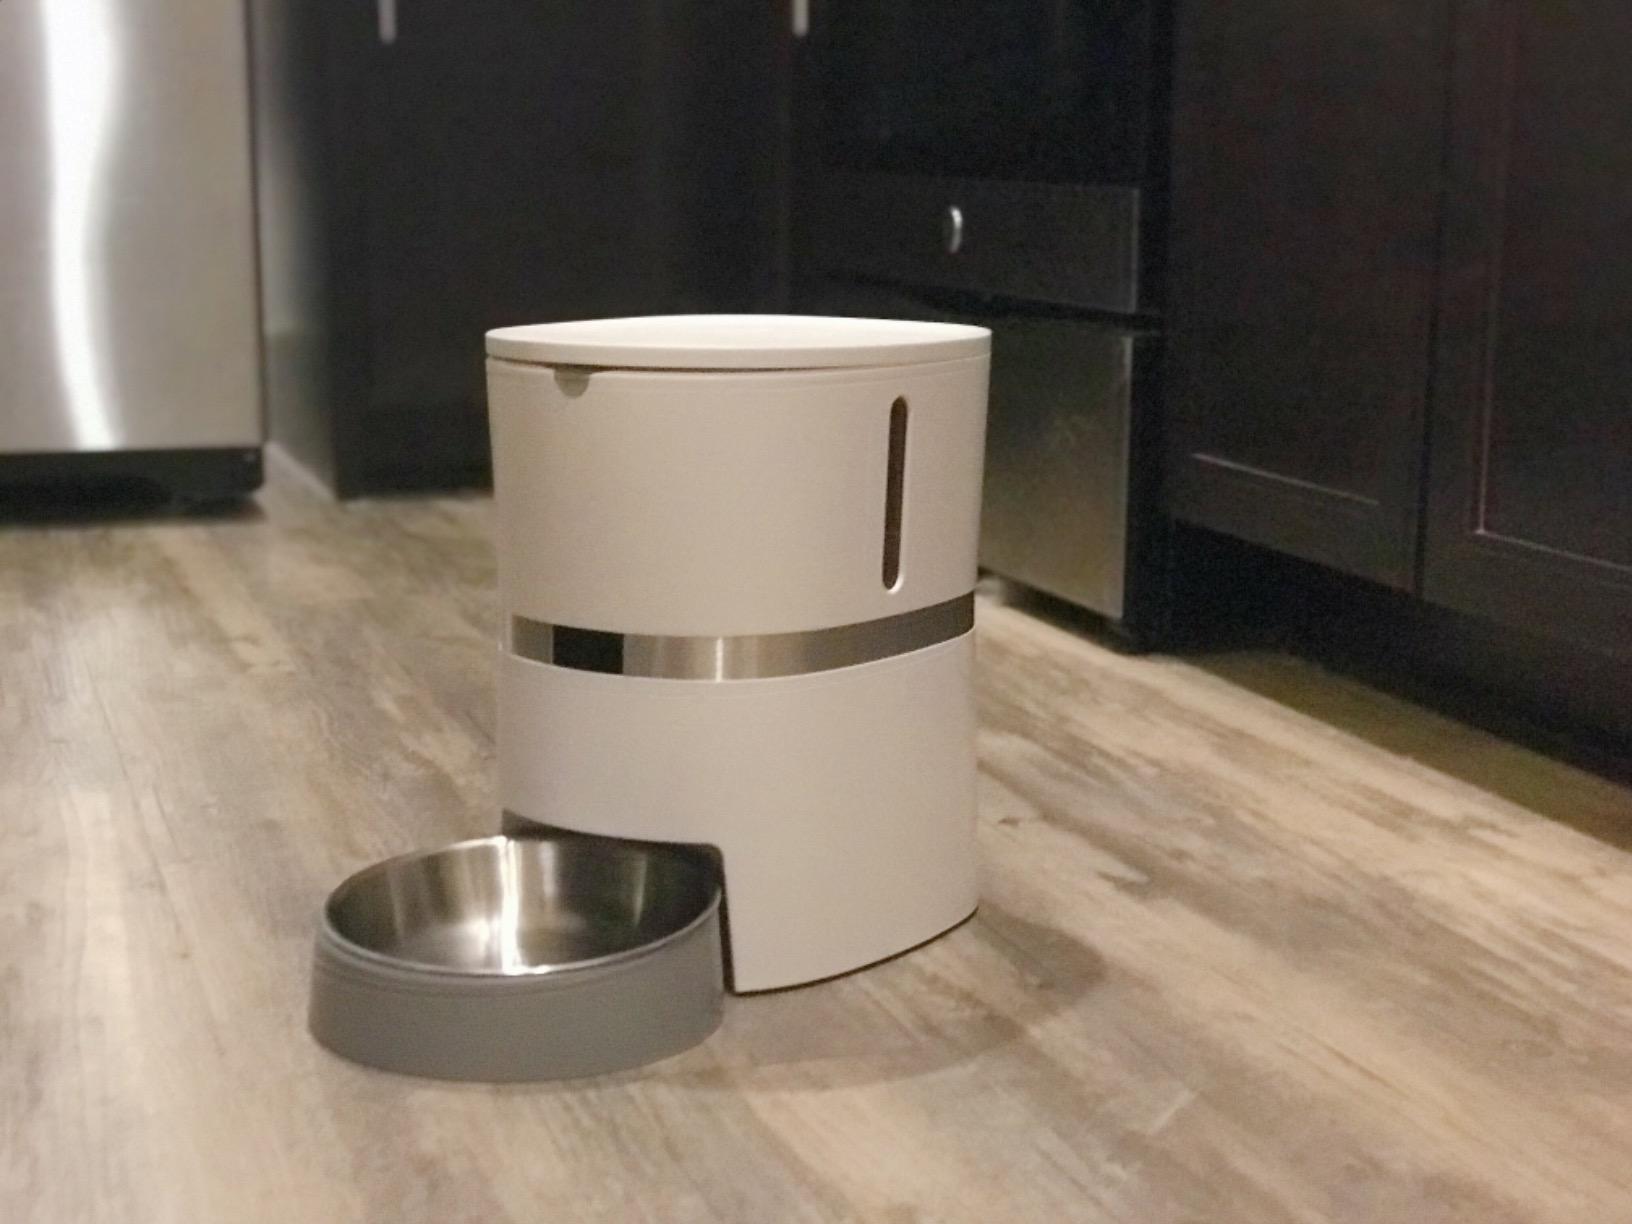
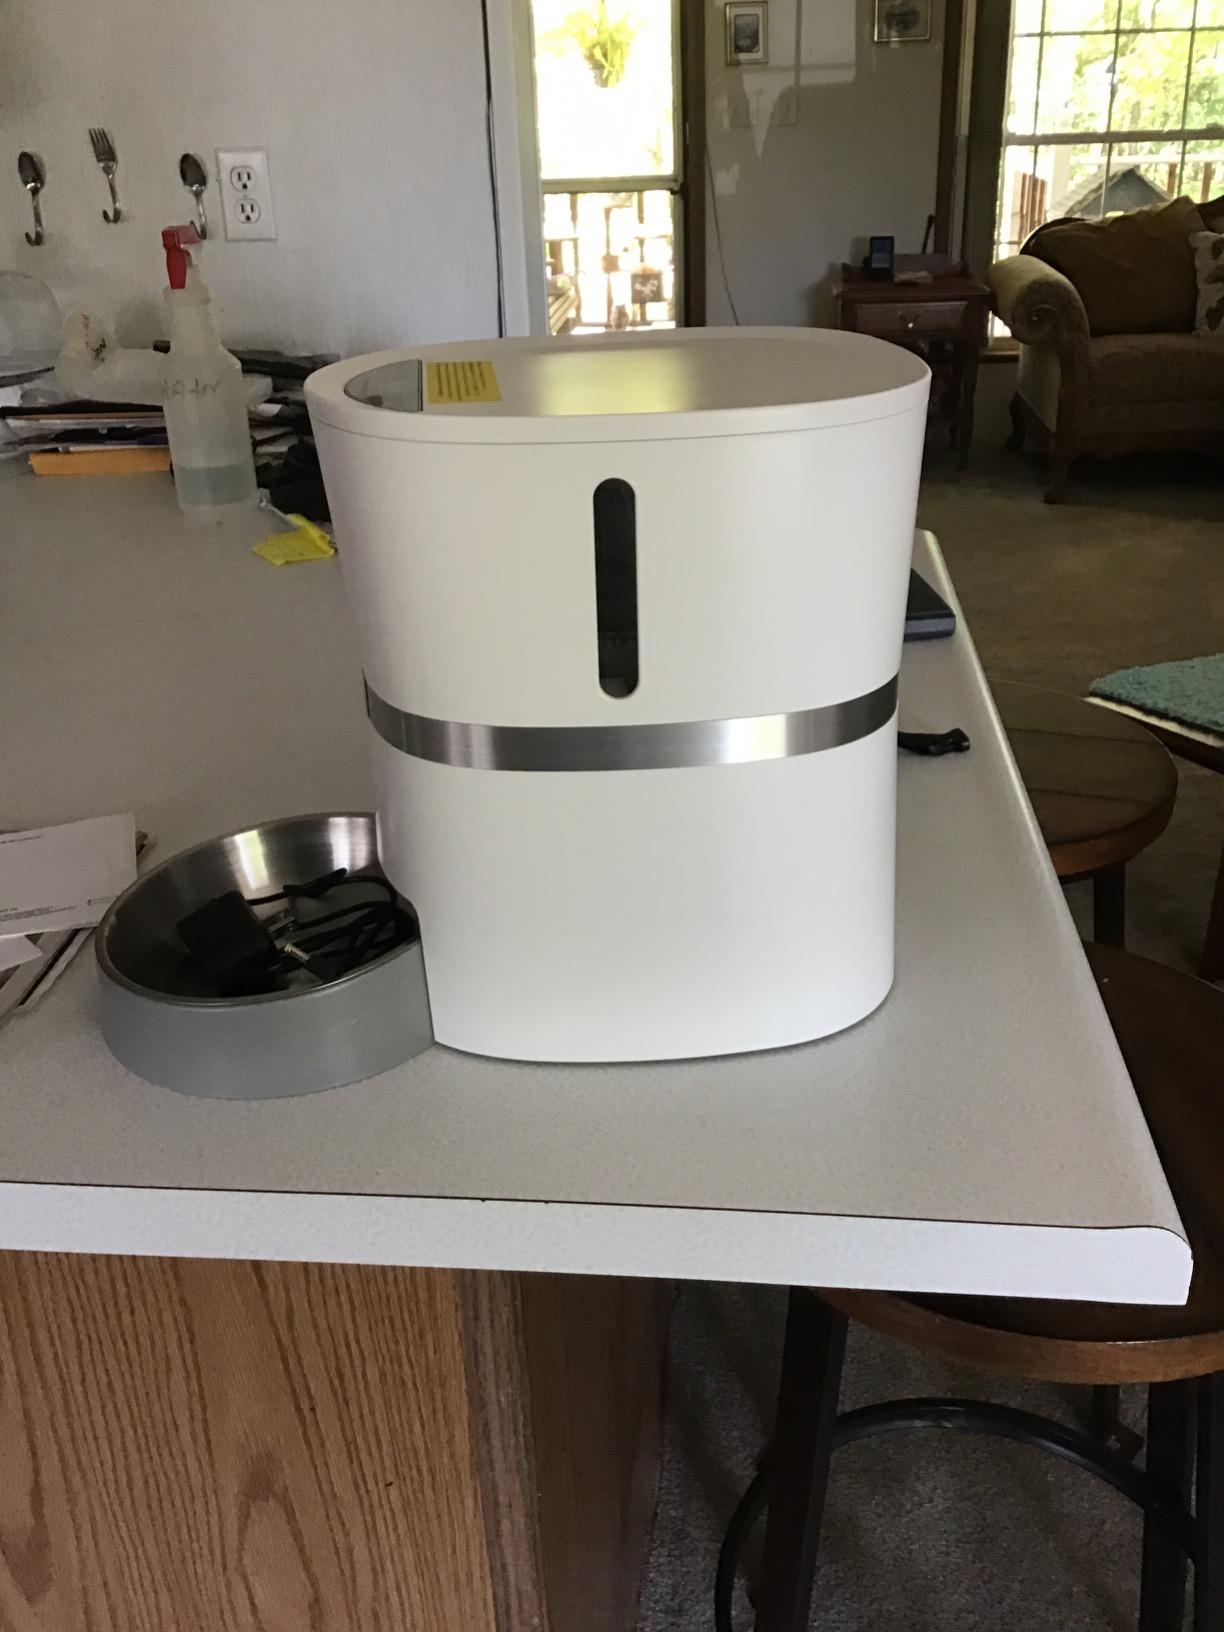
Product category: items_feeder
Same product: yes